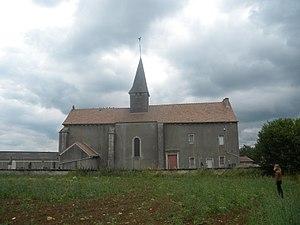
Thomirey est une commune française située dans le canton d'Arnay-le-Duc du département de la Côte-d'Or, en région Bourgogne-Franche-Comté.